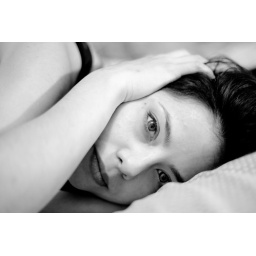
If you try walking in my shoes